Lafayette Radio Electronics

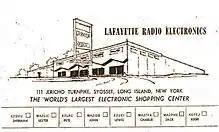
Lafayette Radio Electronics, QSL card for use by headquarters staff amateur radio operators.

"Wholesale Radio Service" was established in the early 1920s by Abraham Pletman in New York City. Radios sold by the company were trademarked “Lafayette” in July 1931. Following a Federal Trade Commission action in 1935, Wholesale Radio Service became "Radio Wire Television, Inc.". A 1939 company catalog bore the names Radio Wire Television Co. Inc. and "Lafayette Radio Corporation". In 1948, the company issued a catalog under the name “Lafayette-Concord” and called itself the “world’s largest radio supply organization”. In 1952, a catalog was issued using only the Lafayette name.